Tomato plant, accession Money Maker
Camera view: vertical (180 deg); turntable rotation: 270 degrees
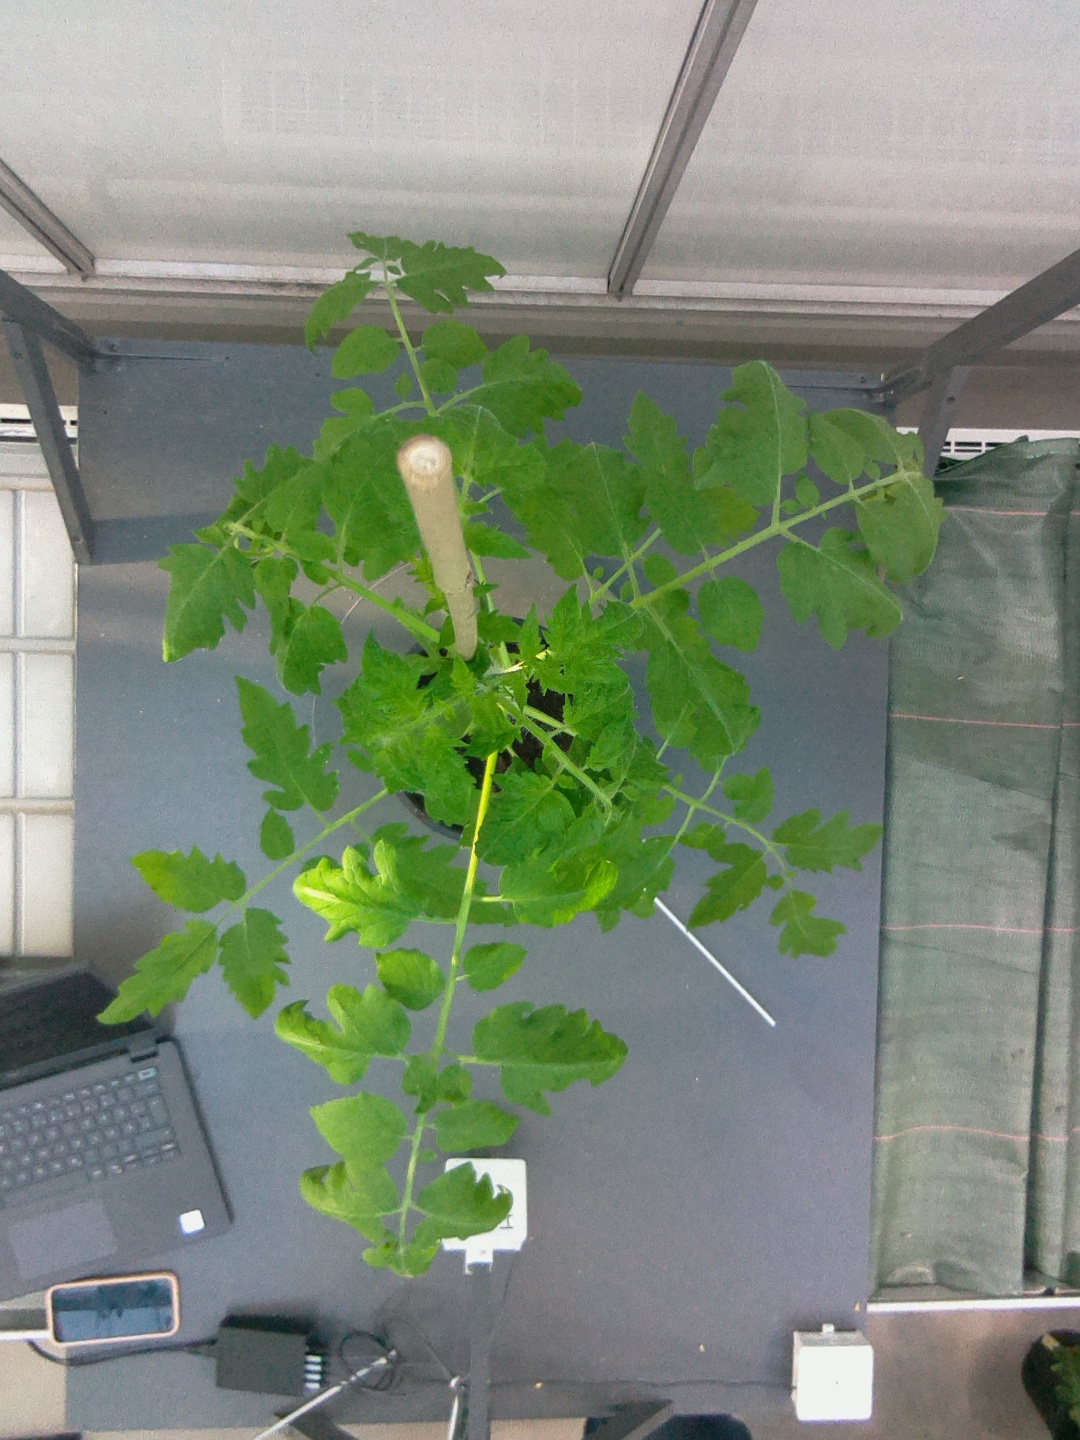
BBCH growth stage 17: 14 of true leaves visible